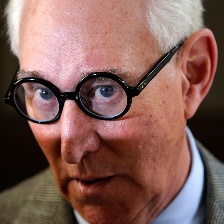
Species: LOONEY BIRDS
Scientific name: LUNATICUS AMERICONIS